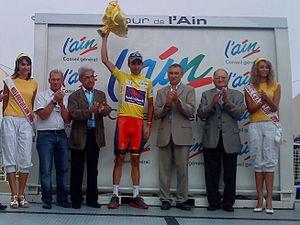
Classement final du Tour de l'Ain 2010
La 22ᵉ édition de la course cycliste Tour de l'Ain a eu lieu du 10 au 14 août 2010. La course compte au classement de l'UCI Europe Tour 2010.
Haimar Zubeldia Agirre, né le 1ᵉʳ avril 1977 à Usurbil, est un coureur cycliste espagnol, originaire du Pays basque. Il est professionnel de 1998 à 2017.